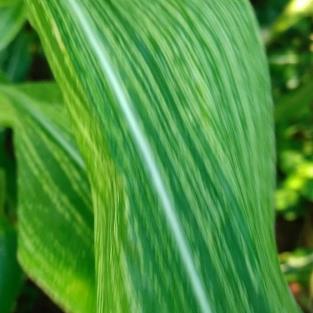
Crop: Maize
Condition: stripe-d